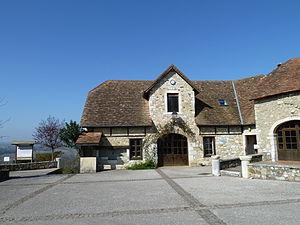
Mairie de Castetner
Castetner est une commune française, située dans le département des Pyrénées-Atlantiques en région Nouvelle-Aquitaine.